Rene Pauli

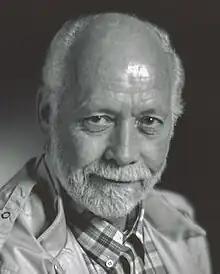

René Pauli (1935–1999) was a Swiss-American artist known for his original photographs and tri-color carbon print making process. His tri-color carbon prints of original nature photographs were sold in several U.S. photography galleries, featured by an Eastman Kodak exhibition and by the Sierra Club and are included in the collections of the Metropolitan Museum of Art, the Museum of Fine Arts, Houston, and the Polk Museum of Art. René revived and perfected the carbon printing process independently in a small apartment in San Francisco by engineering all hand built machines, even creating his own paper mats. His tri-color carbon prints were noted for their unmatched color, quality and detail, bas-relief effect, and archival permanence, estimated to last virtually unchanged for many hundreds of years.